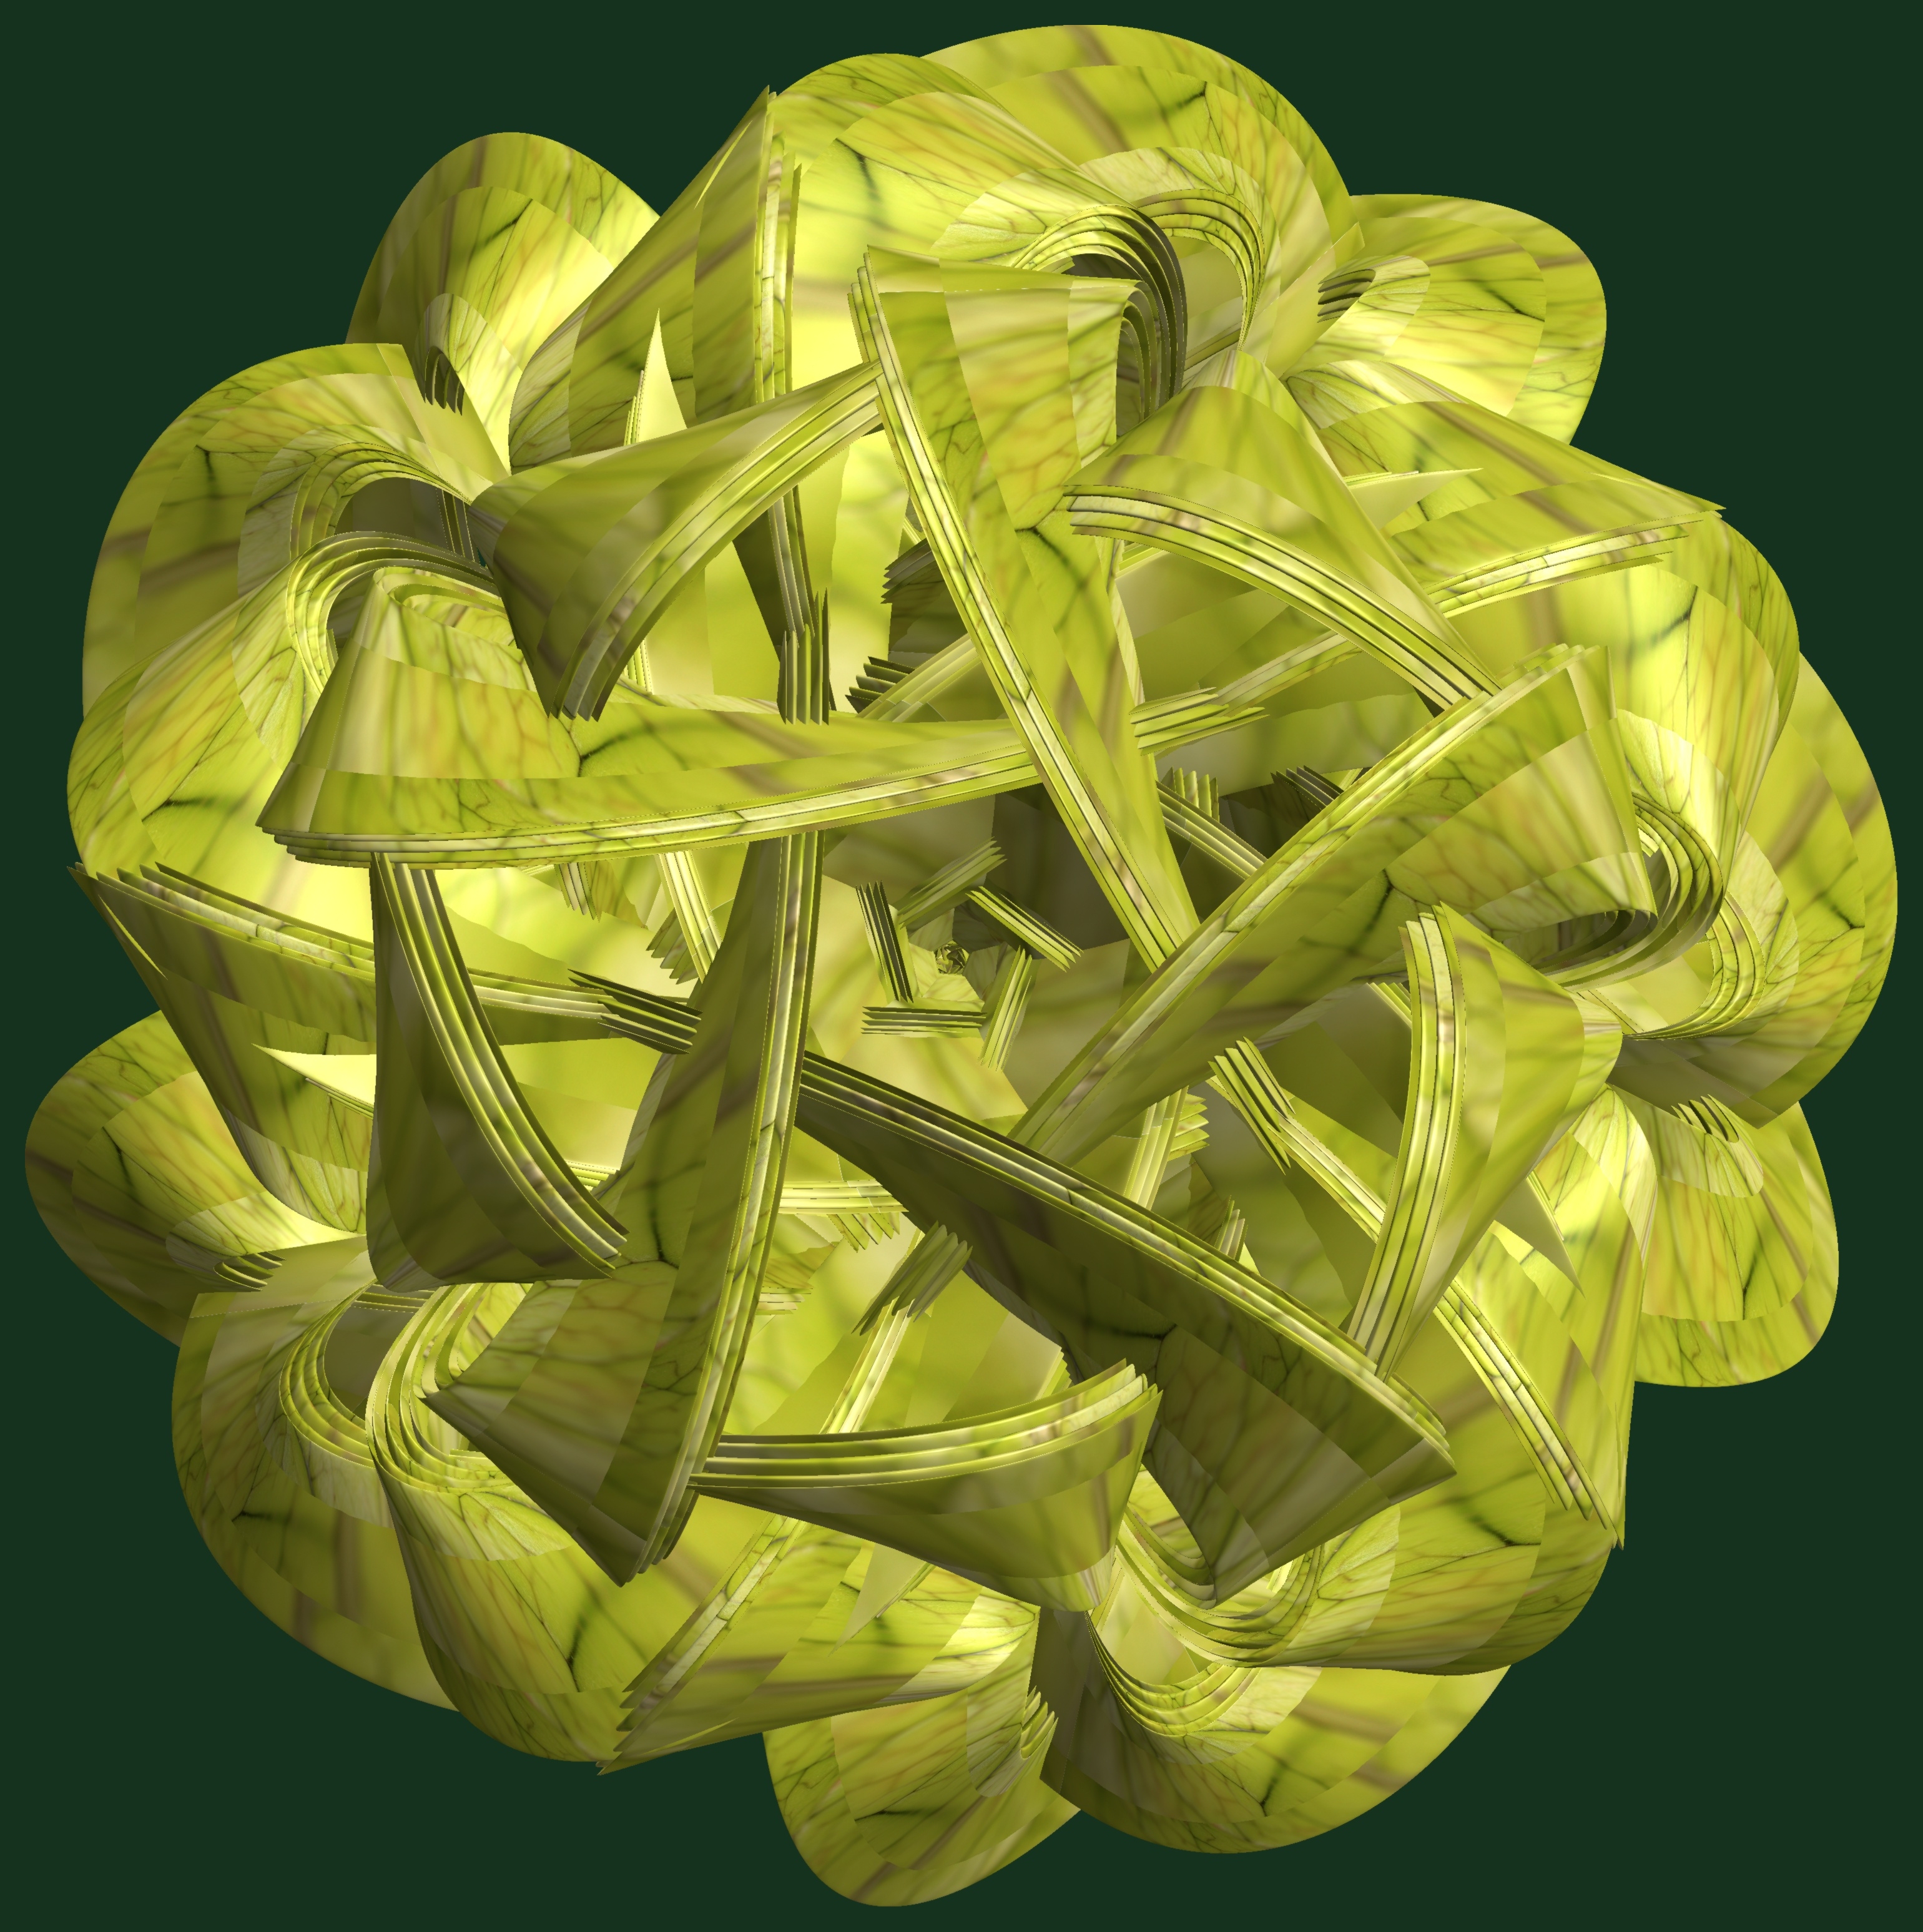
structure, plant, texture, leaf, flower, pattern, food, green, produce, vegetable, yellow, cool image, design, symmetry, 3d, graphic, knot, brassica, torus, mathematica, cg, parametricplot3d, code, program, algorithm, abstruct, mapping